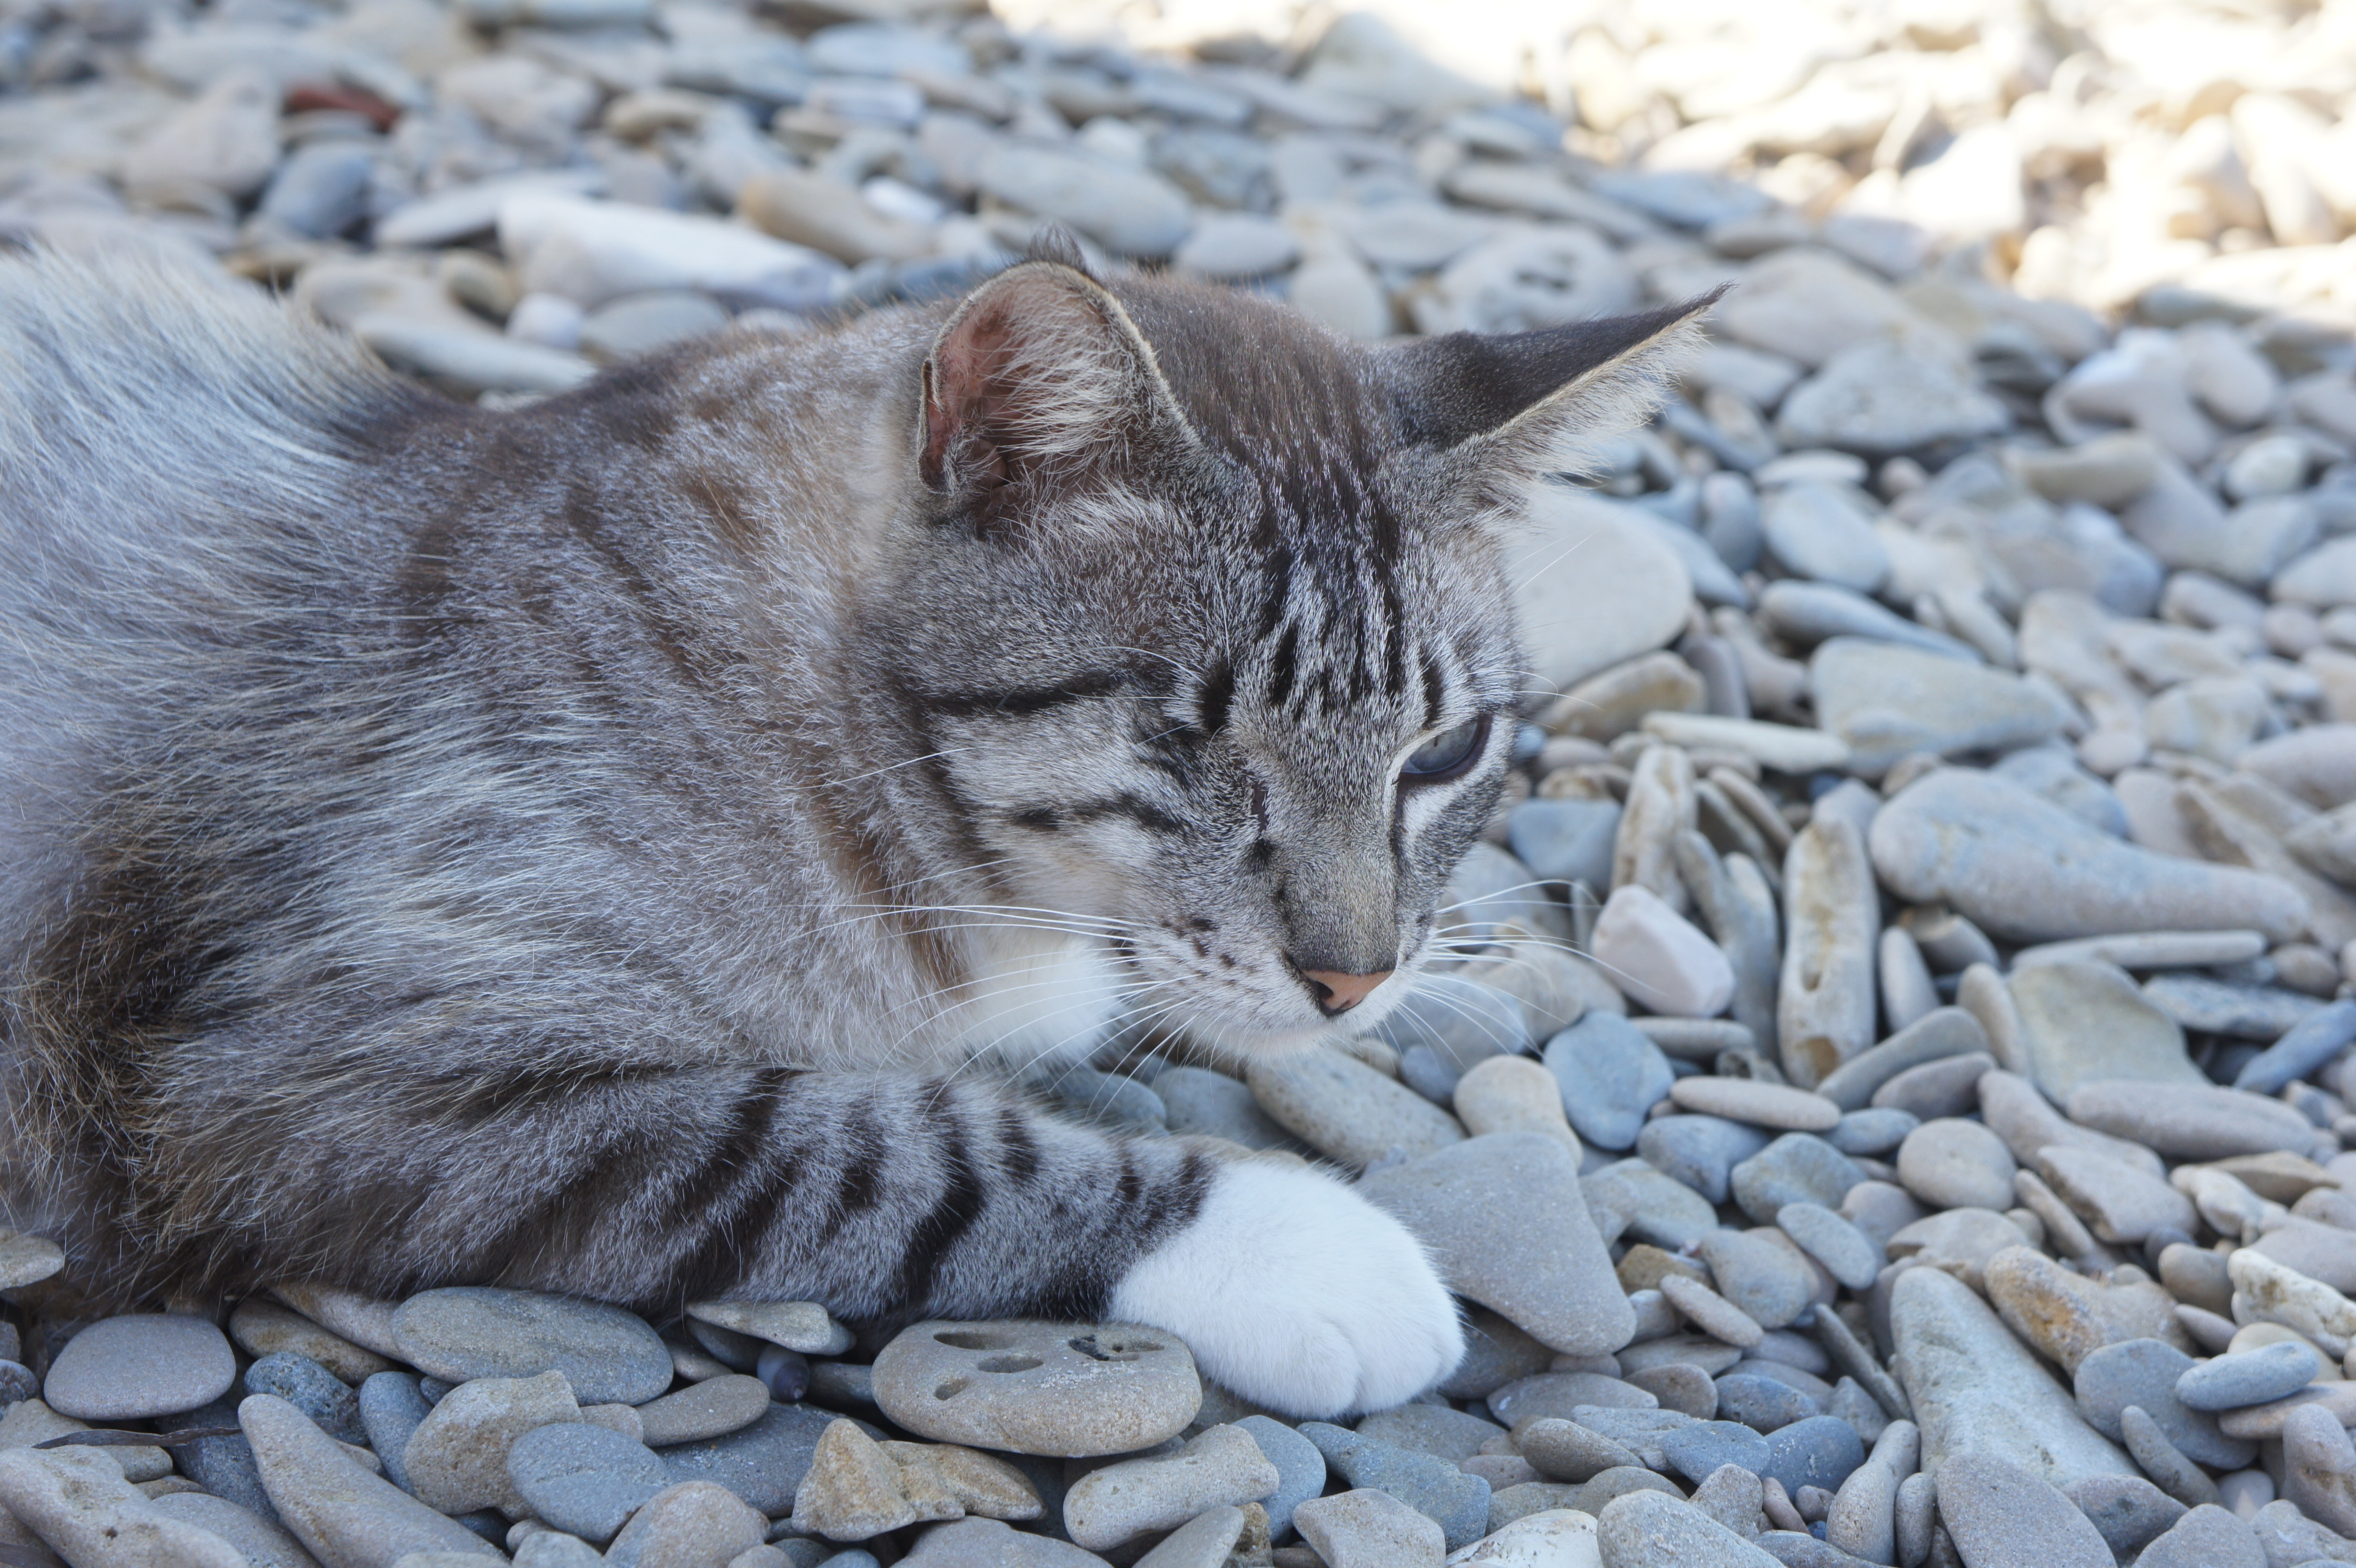
beach, pet, cat, feline, mammal, fauna, whiskers, vertebrate, tabby cat, puglia, european shorthair, one eye, cat on beach, wild cat, small to medium sized cats, cat like mammal